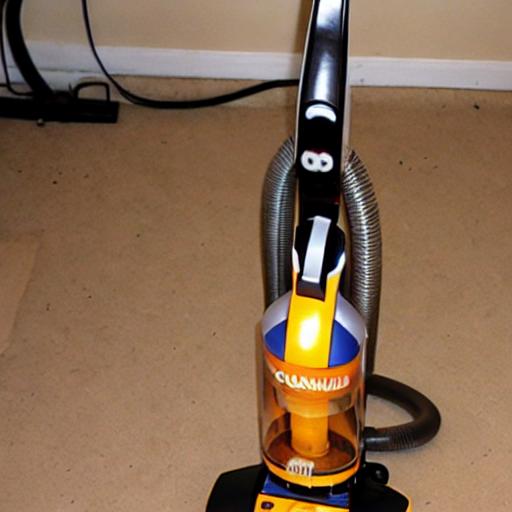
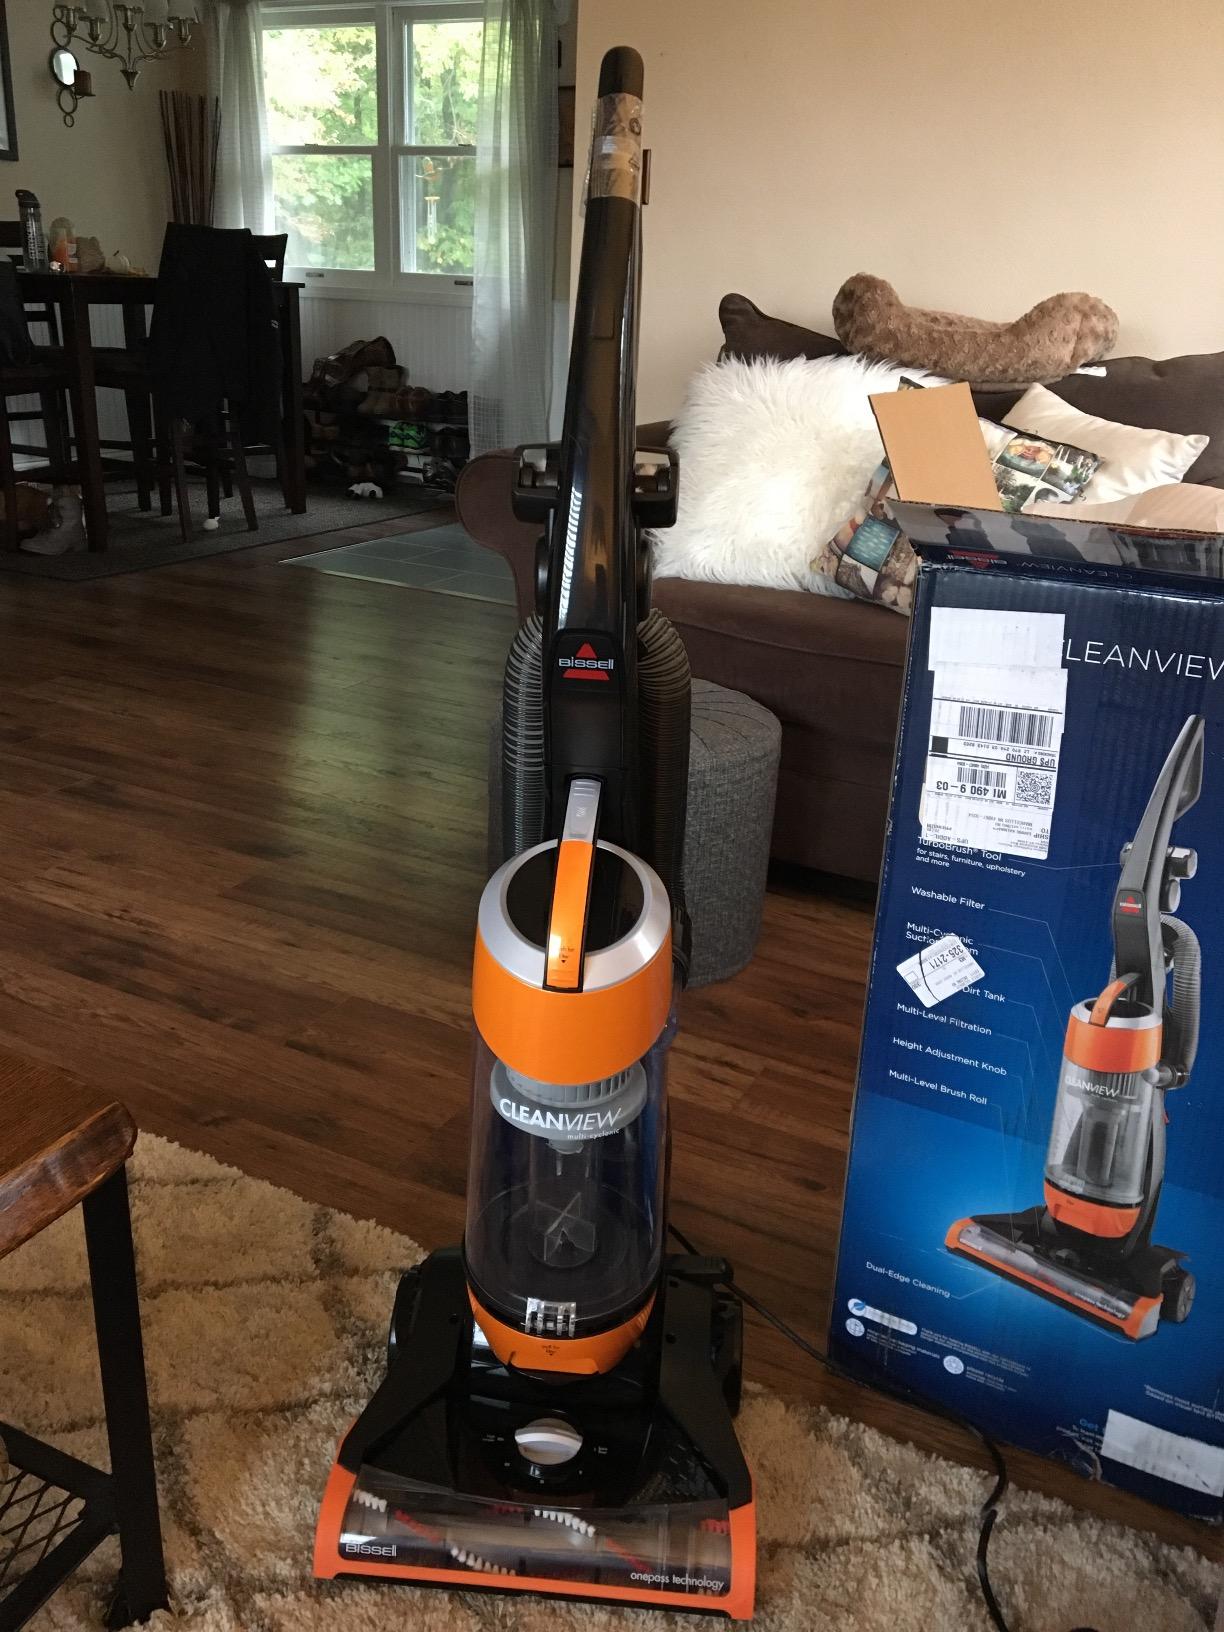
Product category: items_vacuum
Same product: no